The Righteous Mind

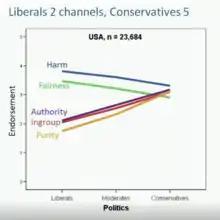
A simple graphic depicting survey data from the United States intended to support moral foundations theory

The Righteous Mind: Why Good People are Divided by Politics and Religion is a 2012 social psychology book by Jonathan Haidt, in which the author describes human morality as it relates to politics and religion.